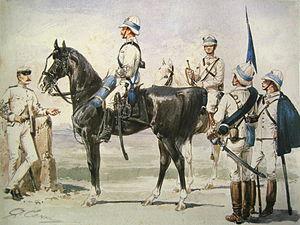
Cavalerie italienne en Afrique de l'Est, 1885-1886
Quinto Cenni est un peintre, un dessinateur et un illustrateur italien, spécialisé dans l'histoire militaire et l'uniformologie, particulièrement celle des armées de son pays.